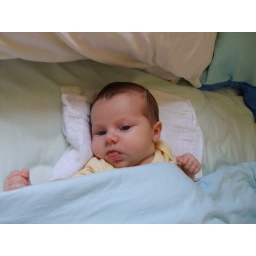
Lil girl in a big bed